George R. de Silva

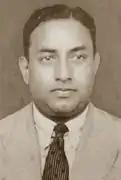
De Silva

De Silva was elected as the member for Ratnapura on State Council of Ceylon, upon the death of his uncle, A. H. E. Molamure. In January 1943 he was elected as the Mayor of Colombo, a position he retained under December that year. In 1947 the Soulbury Constitution replaced the State Council with the Parliament of Ceylon, as part of a process of constitutional development leading up to the country's independence.